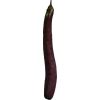
Label: Eggplant long 1